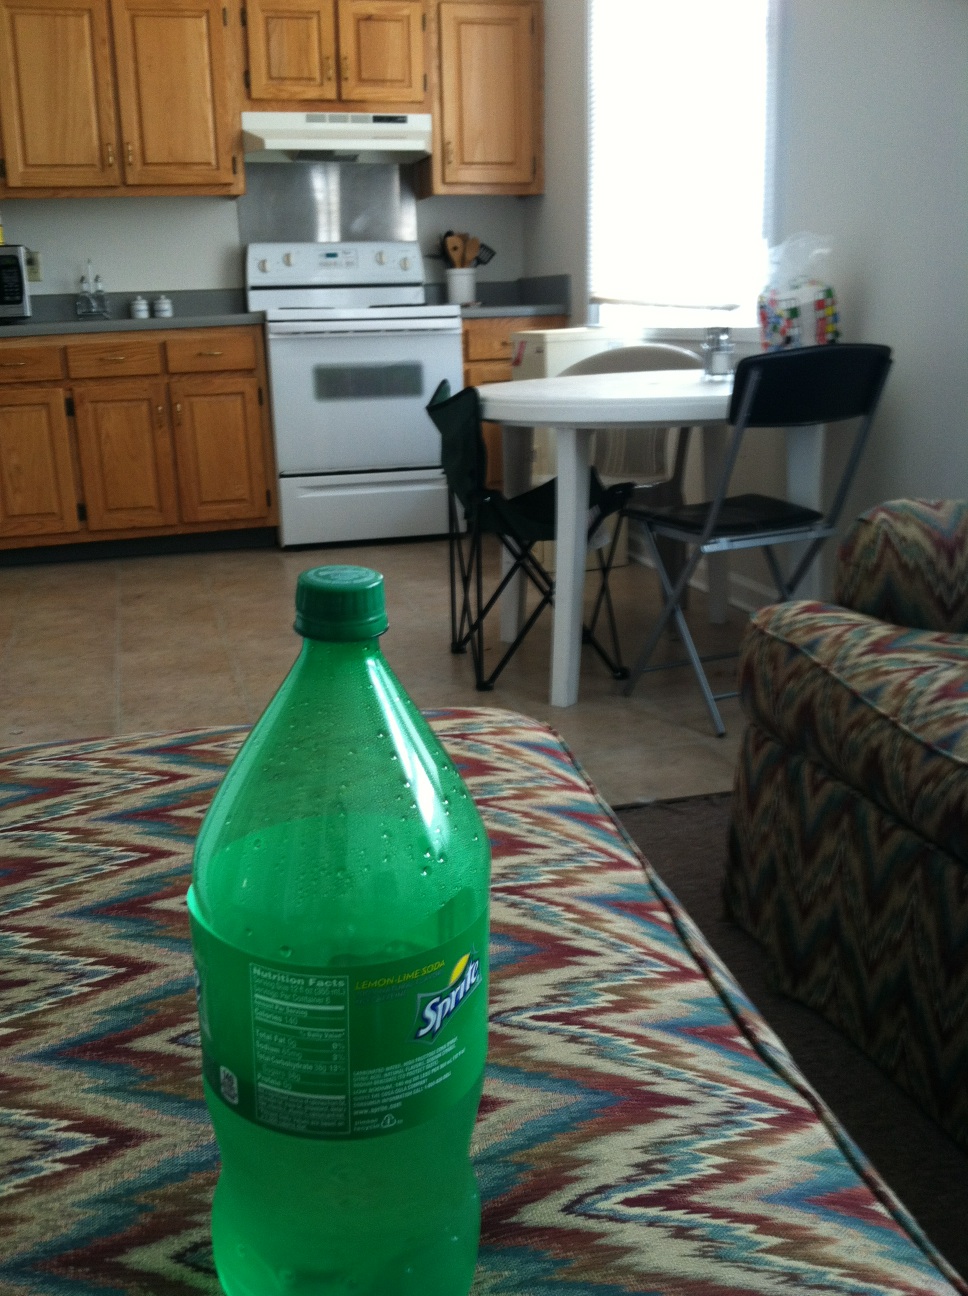Question: What kind of soda is this?
Answer: sprite